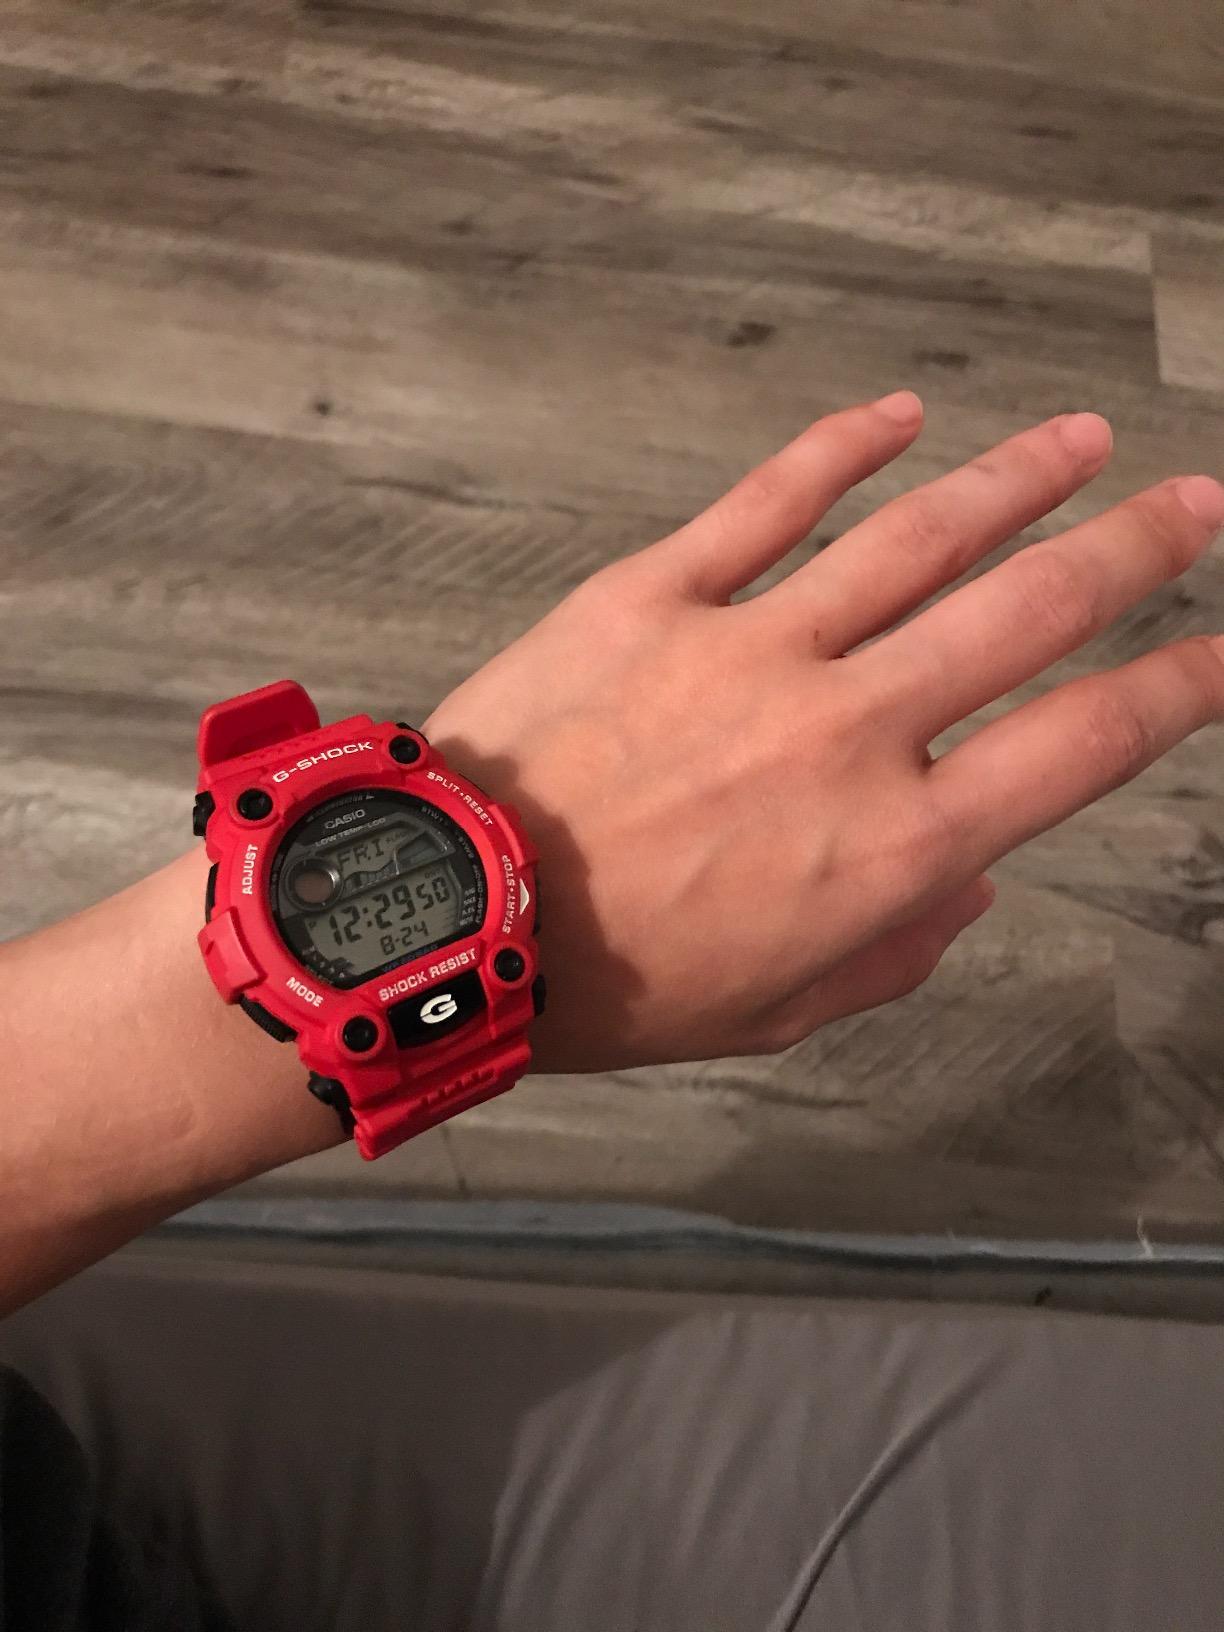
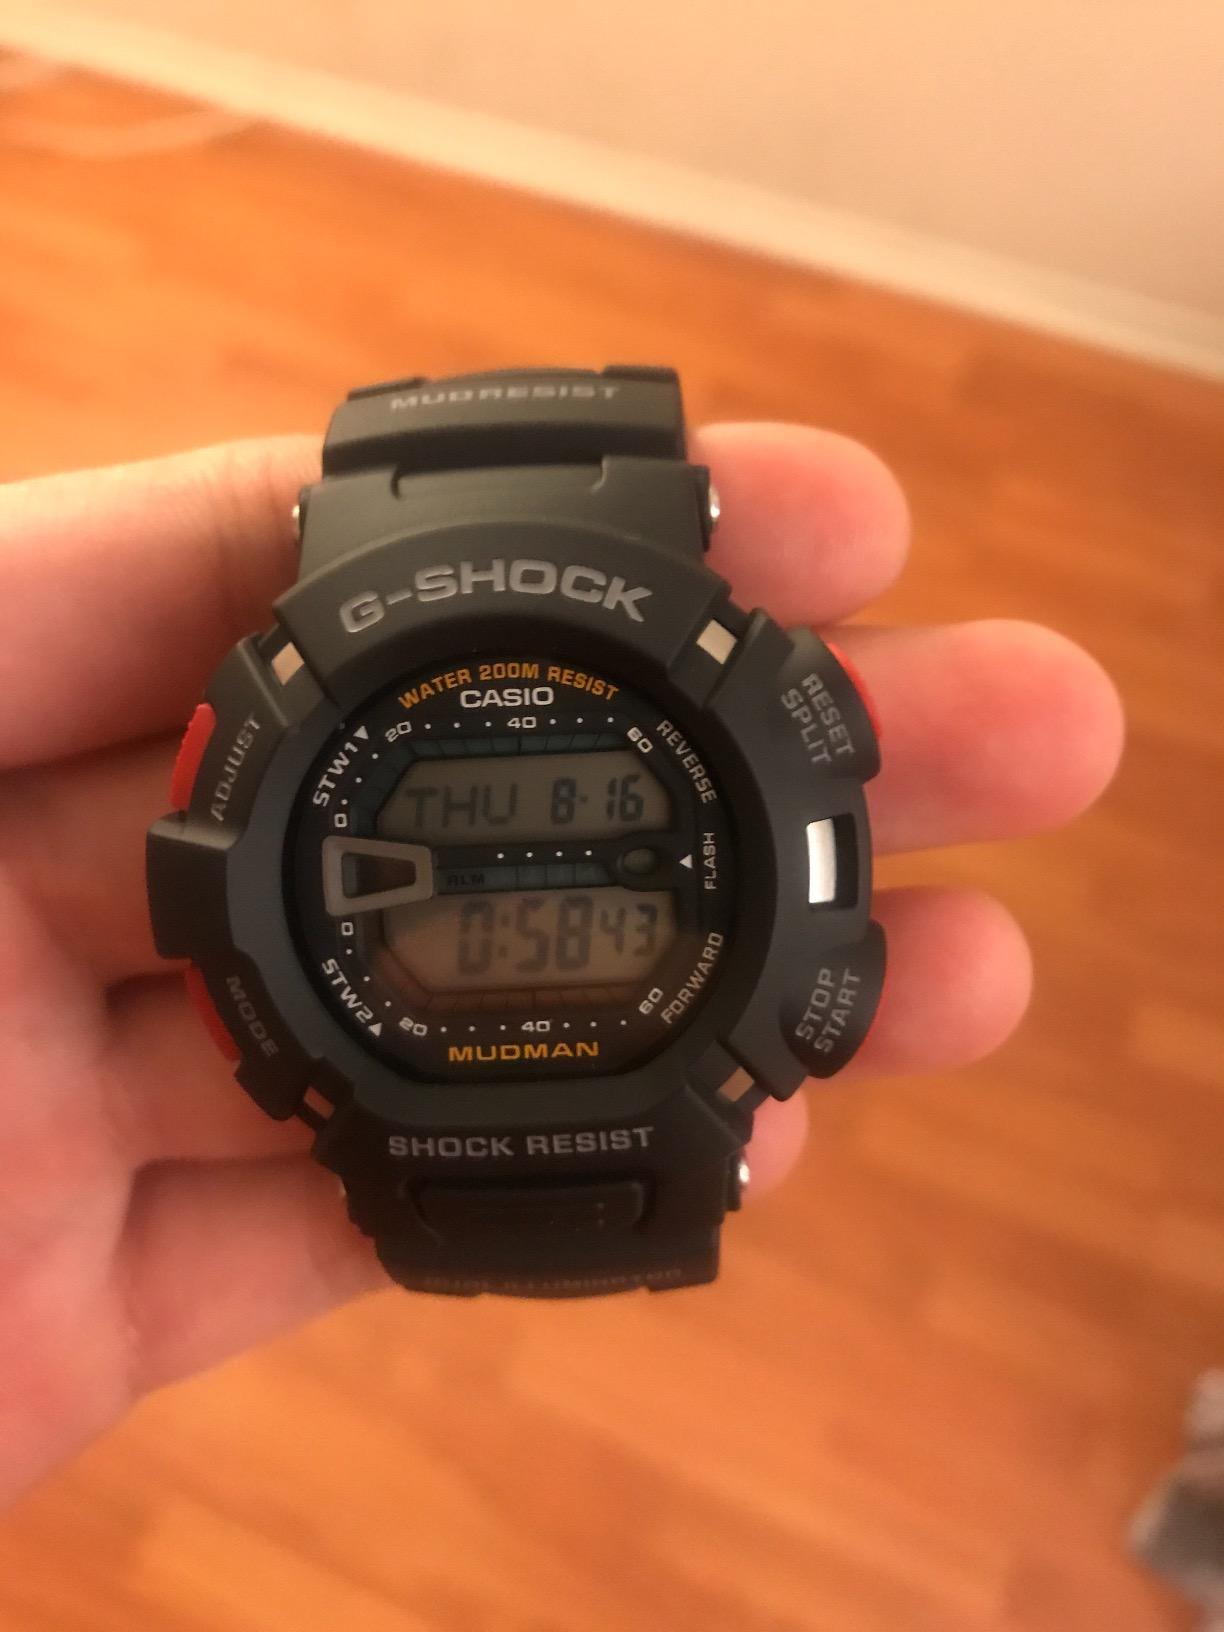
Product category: accessories_watch
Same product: no